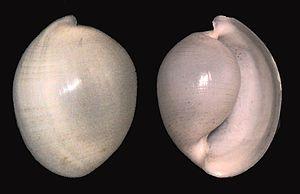
Atys est un genre de mollusques gastéropodes de la famille des Haminoeidae.